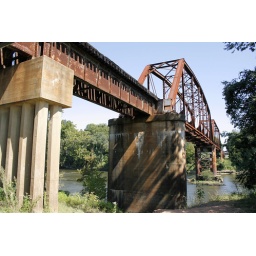
An old rusted train bridge over the Flint River in Albany, Georgia.